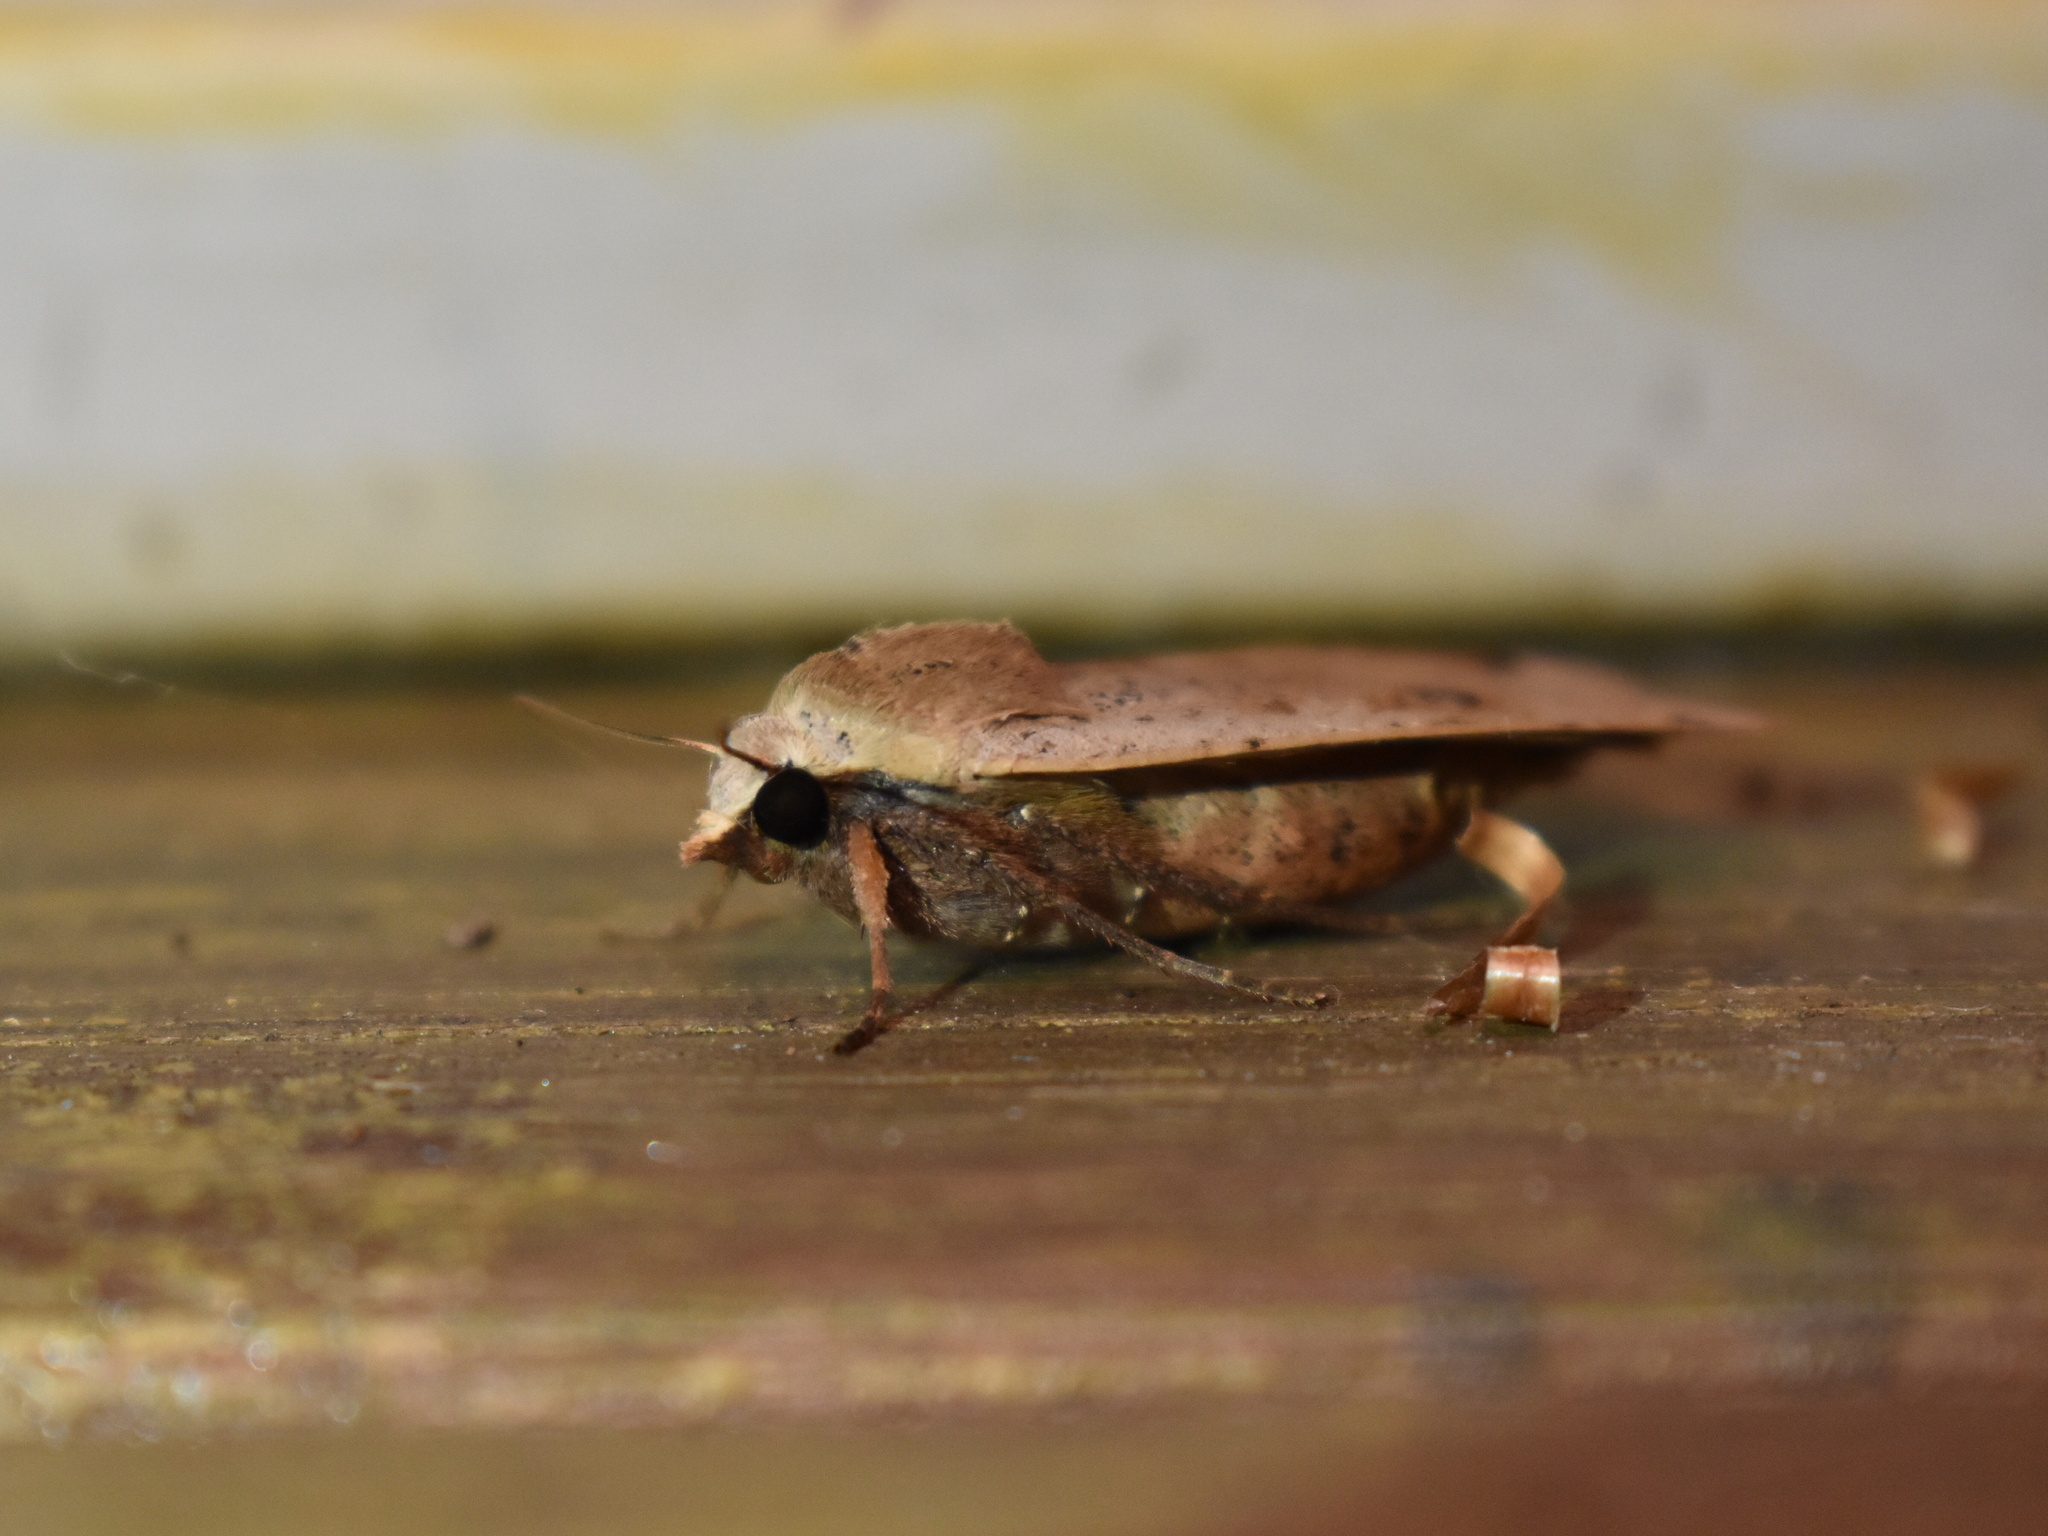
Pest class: cutworms